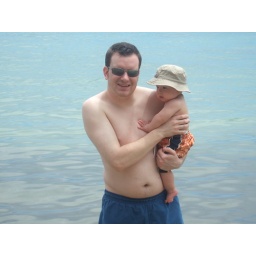
boys in the water